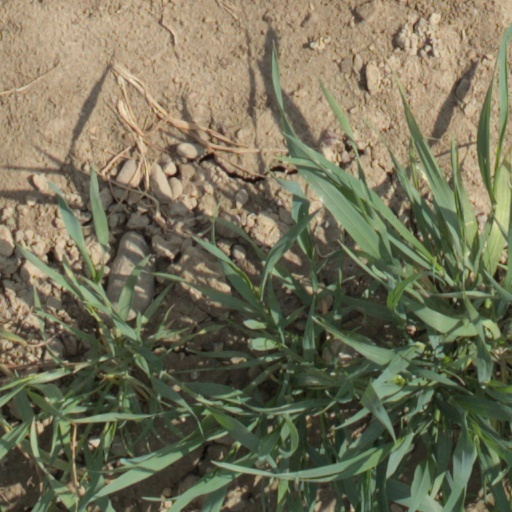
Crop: wheat